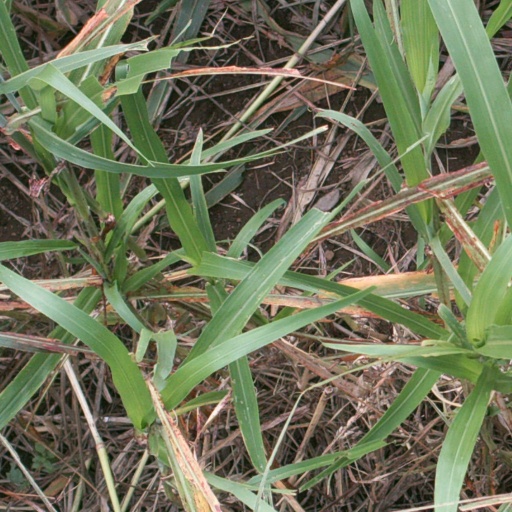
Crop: sorghum